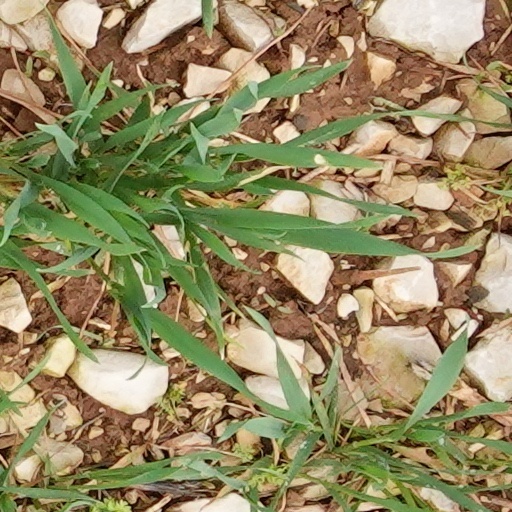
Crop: wheat